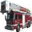
Label: truck